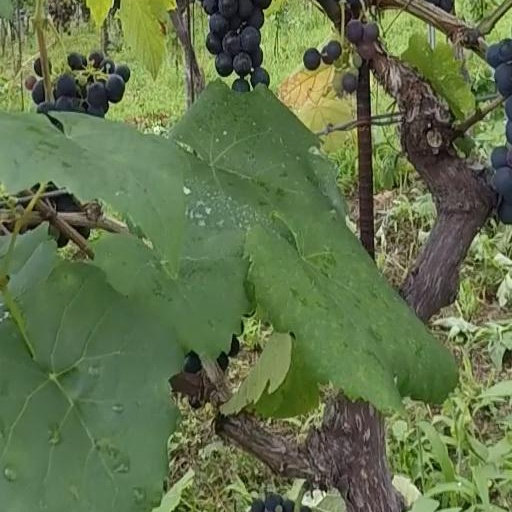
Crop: grape